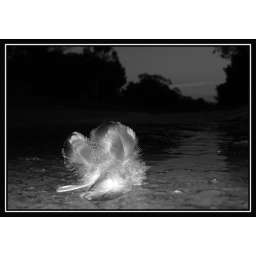
Feathers silently float down a creek near my house in Brisbane (Australia). Black and white macro.